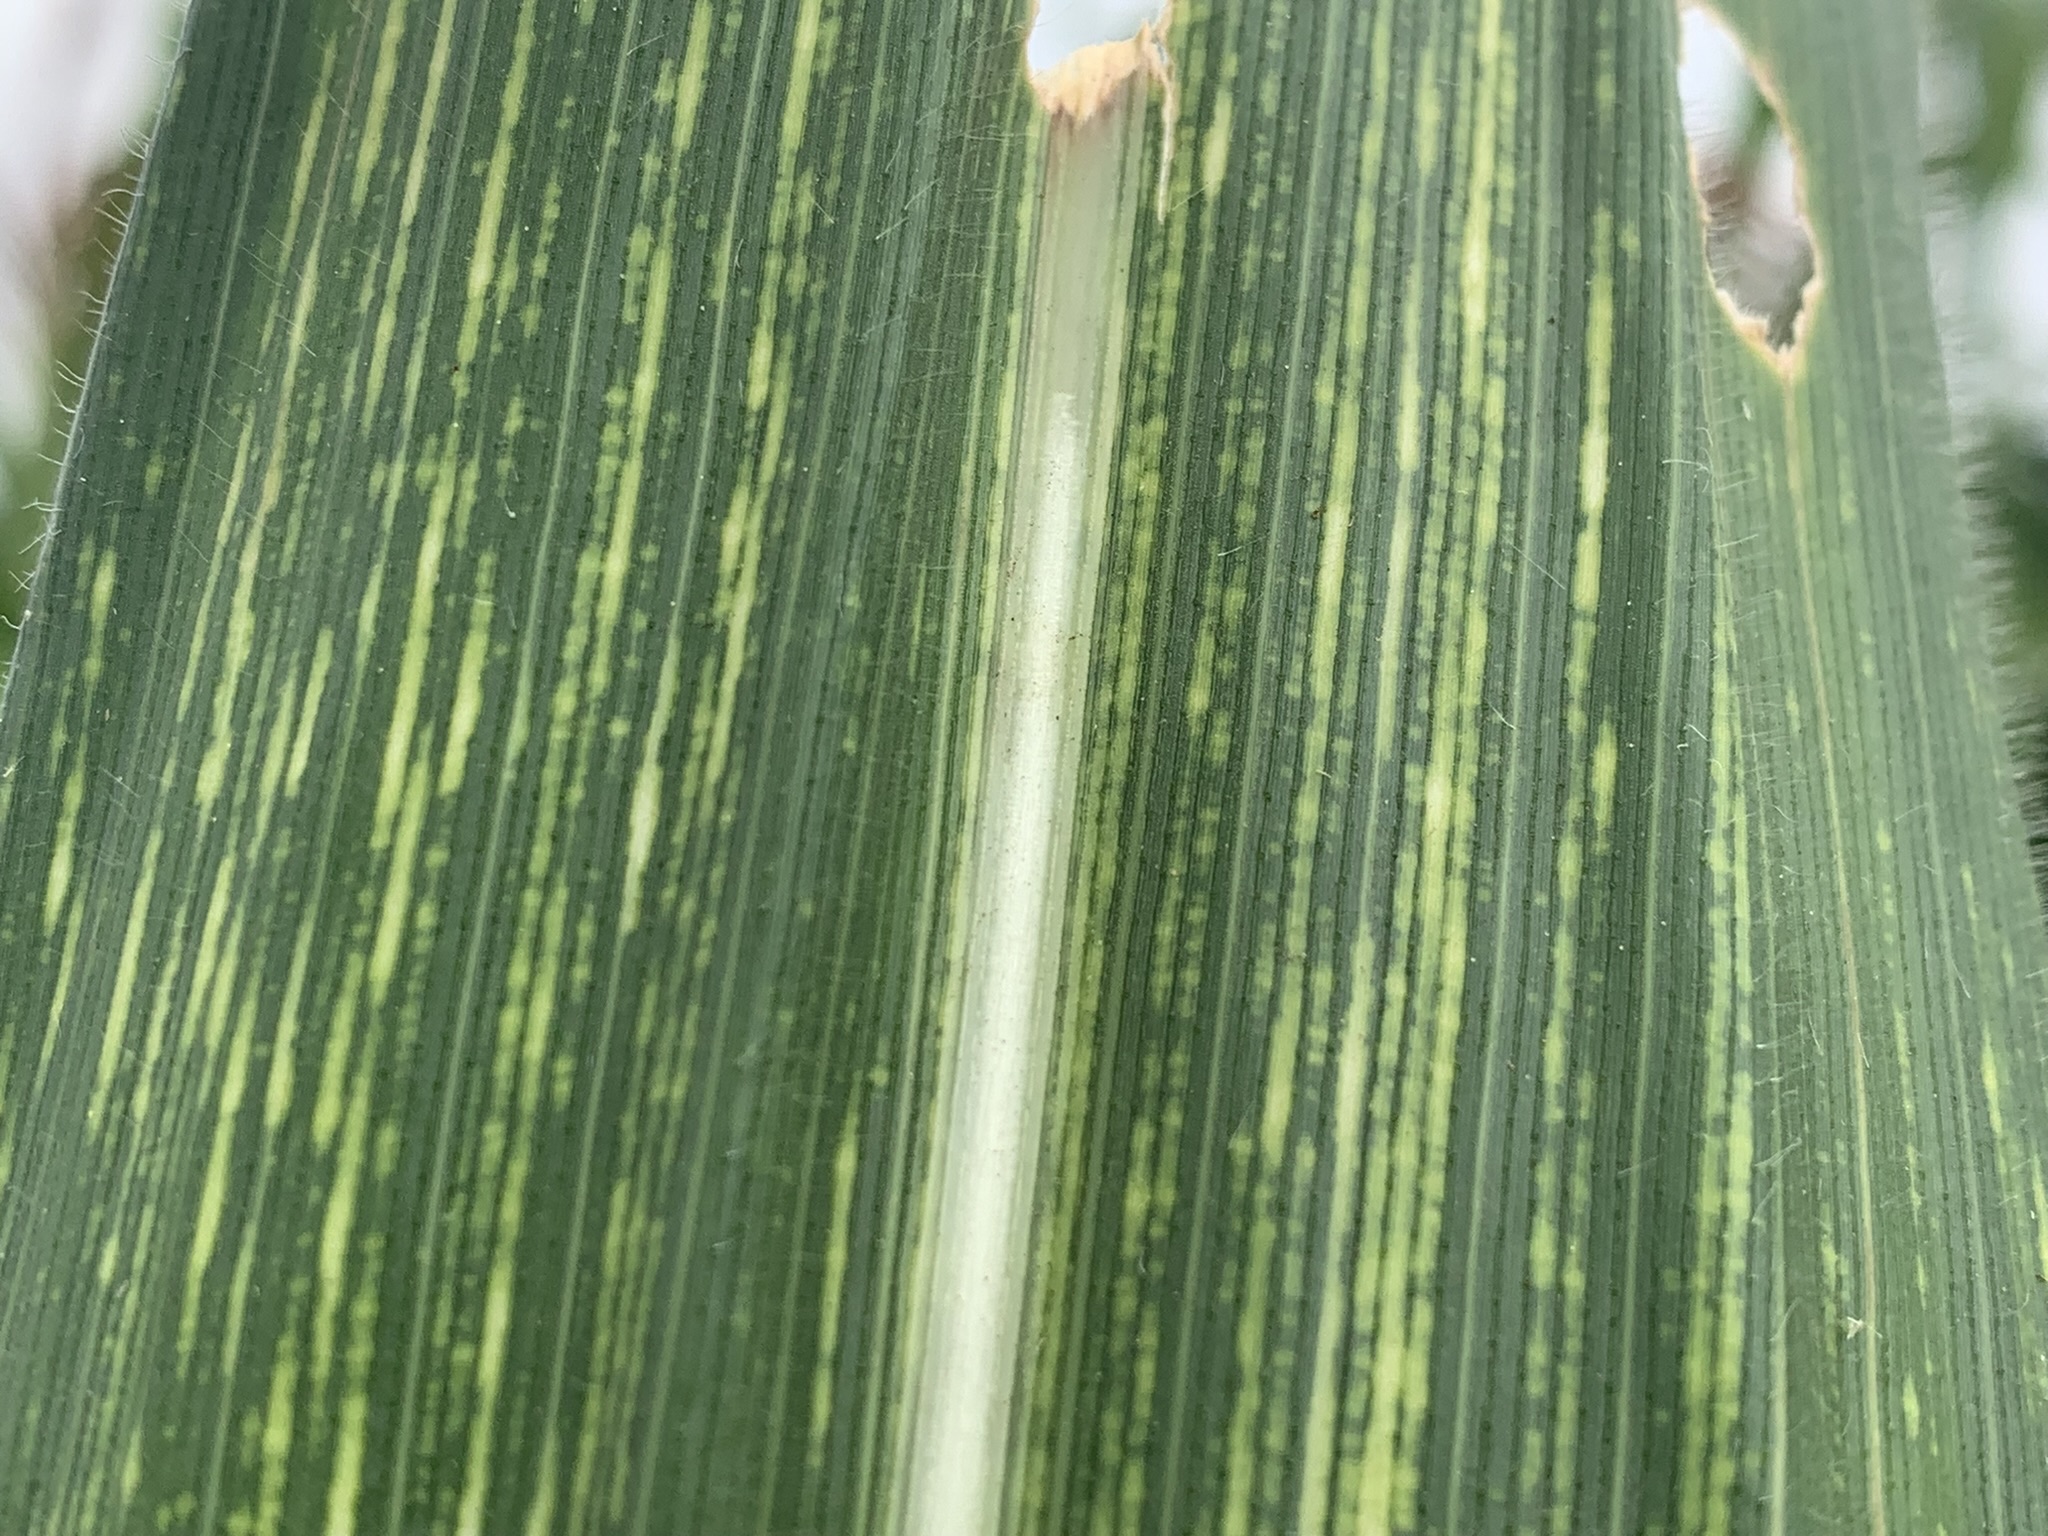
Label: MSV